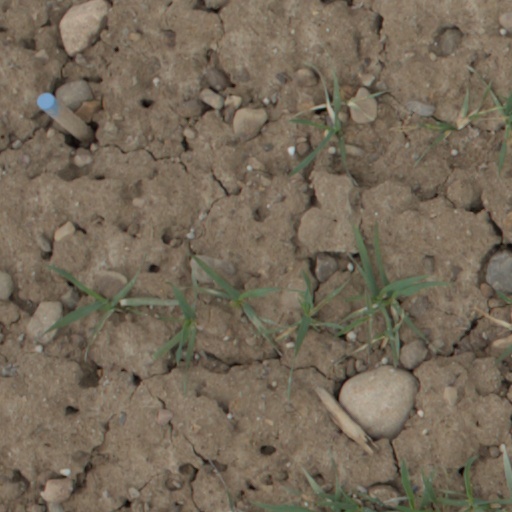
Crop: wheat